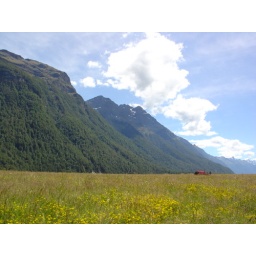
Our shiny red van on the side of the road in Eglington Valley